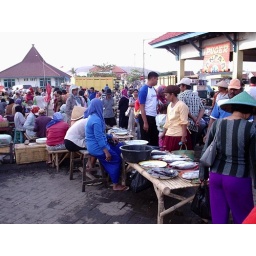
Open fish market in Puger, south coast of Jember, East Java.